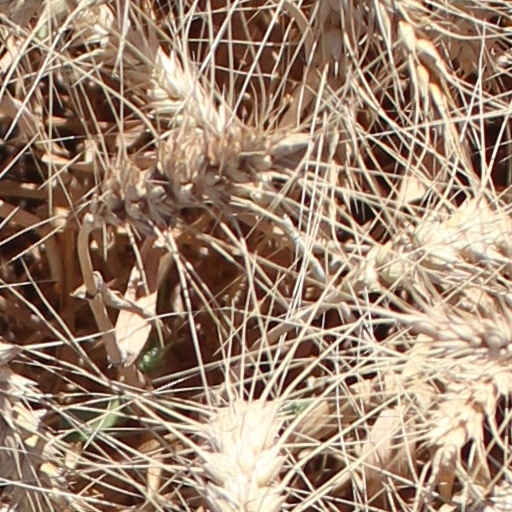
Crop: wheat